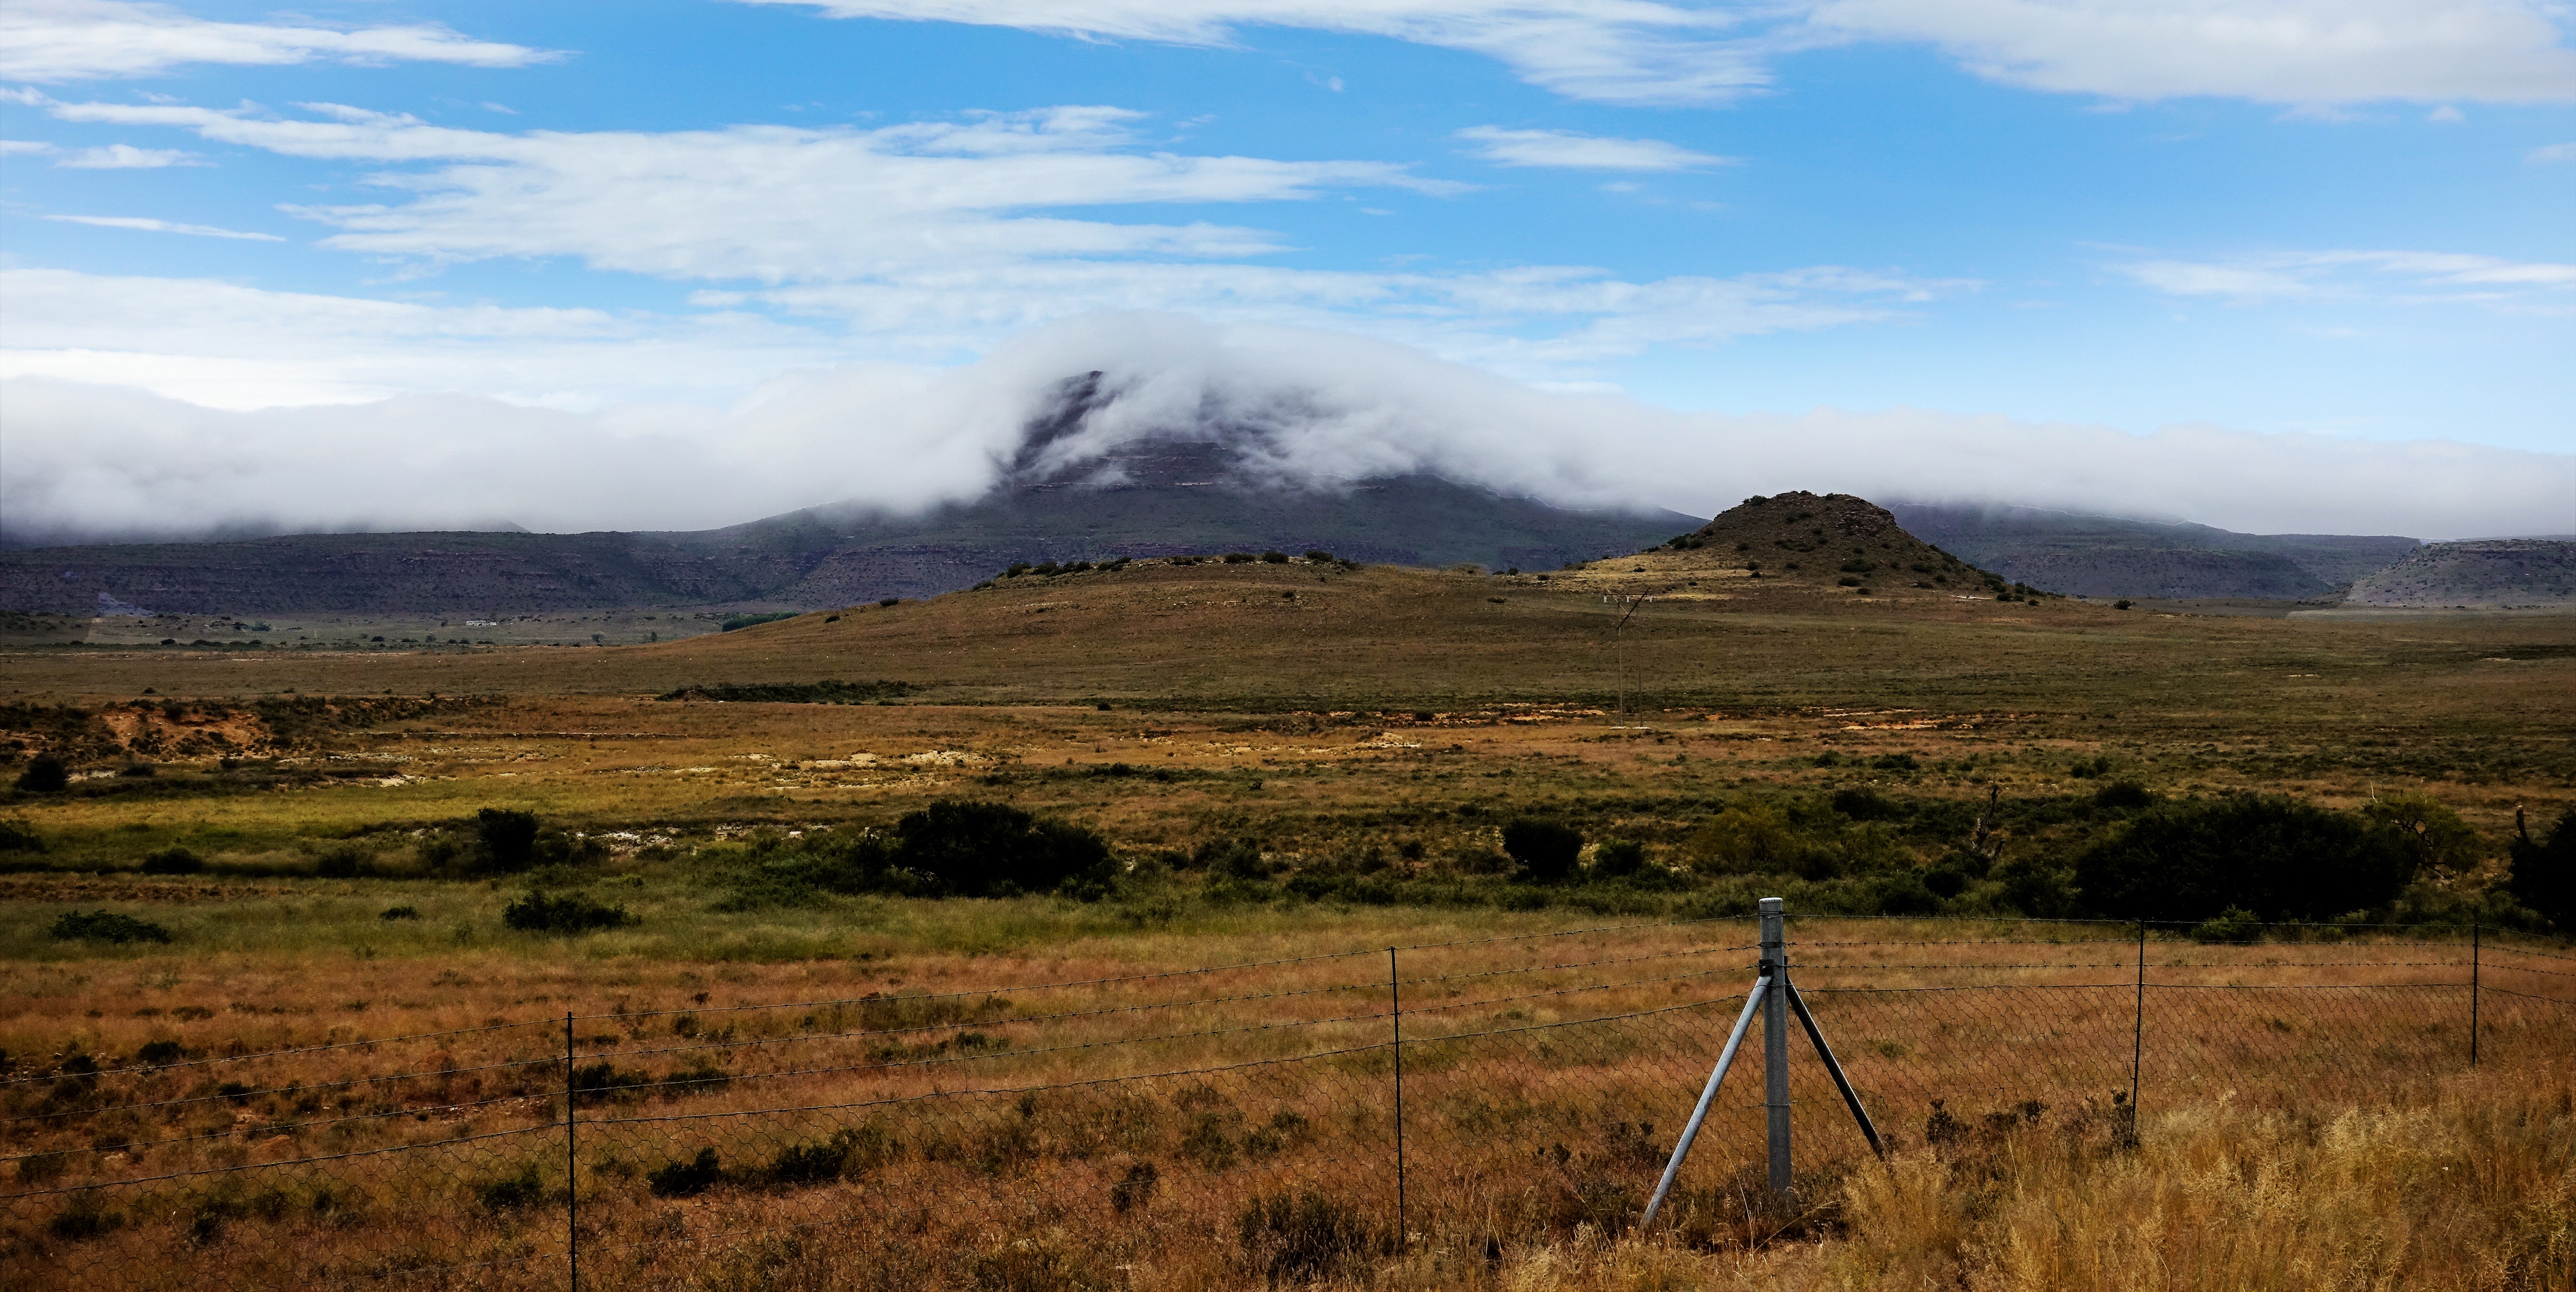
highland, grassland, ecosystem, wilderness, sky, hill, cloud, plain, savanna, fell, mountain, steppe, ecoregion, grass, shrubland, rural area, prairie, national park, plateau, landscape, tundra, pasture, mount scenery, meteorological phenomenon, escarpment, ridge, tree, plant community, ranch, meadow